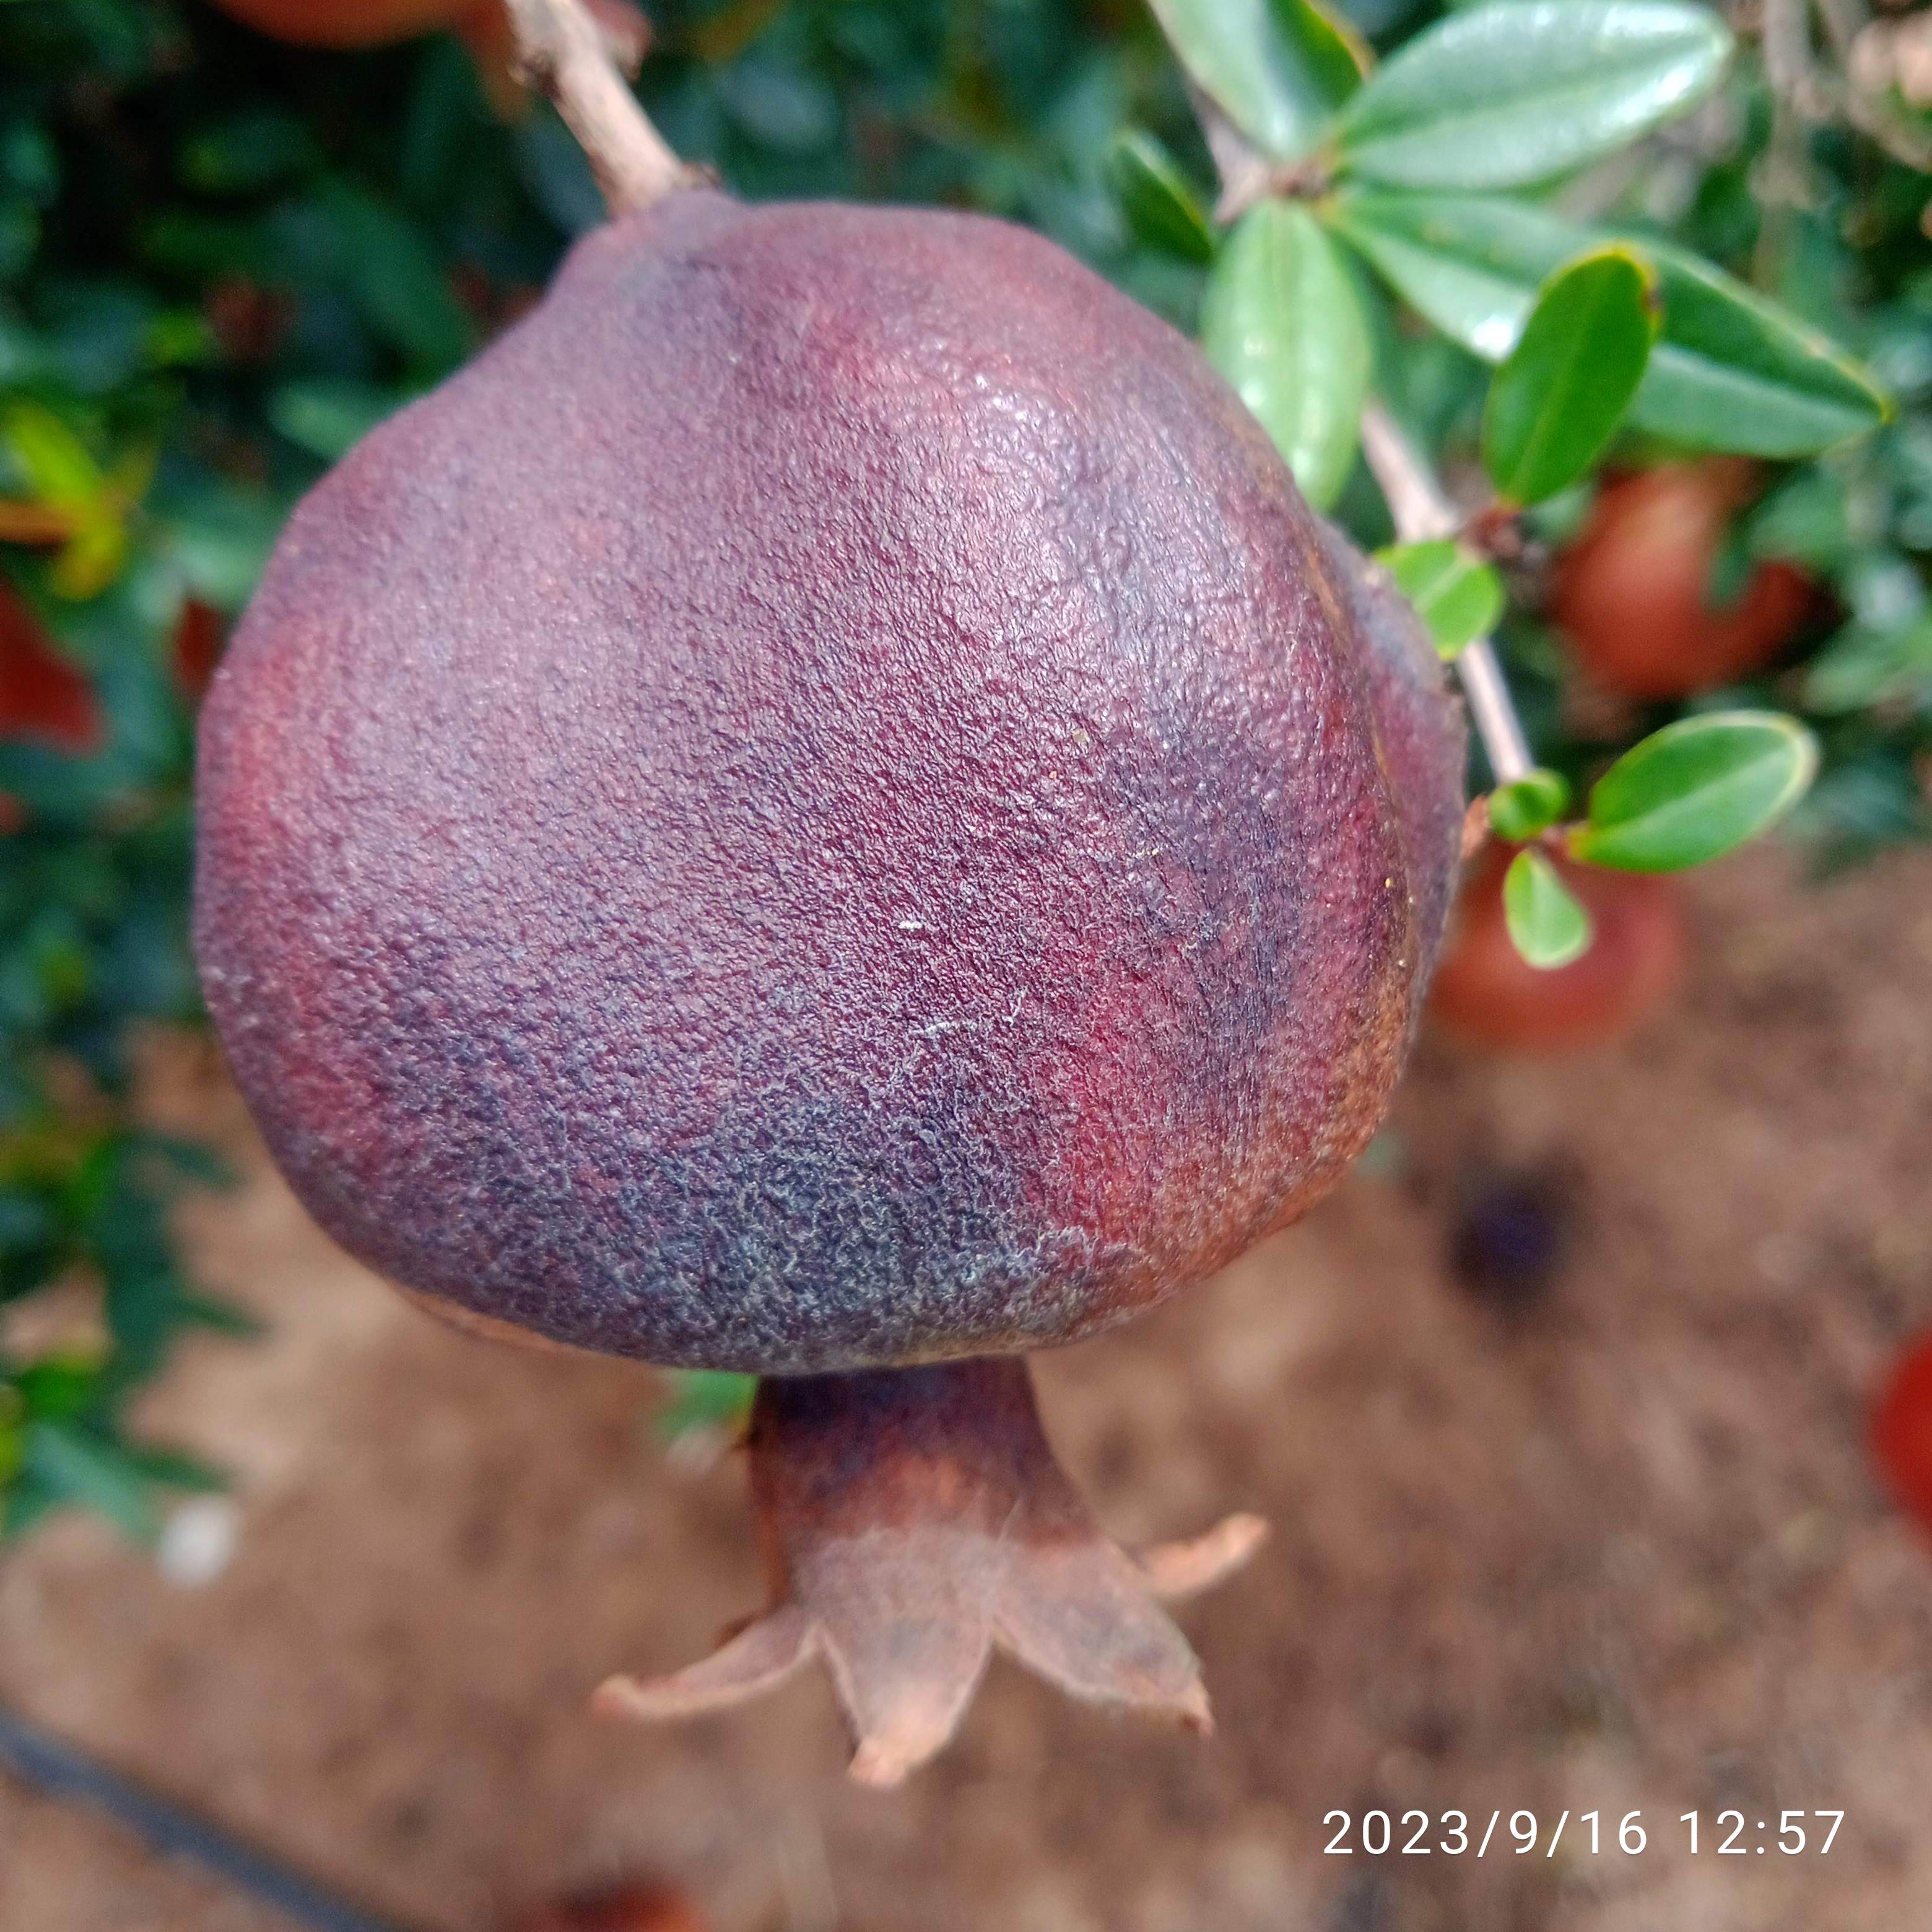
Label: Alternaria